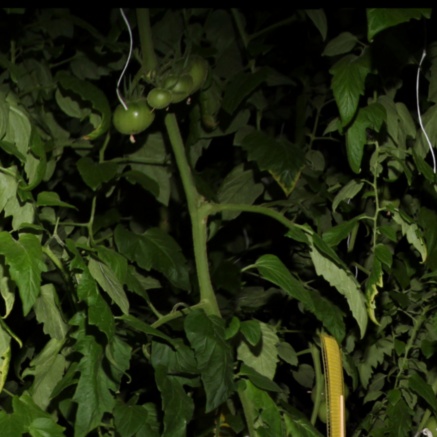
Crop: tomato